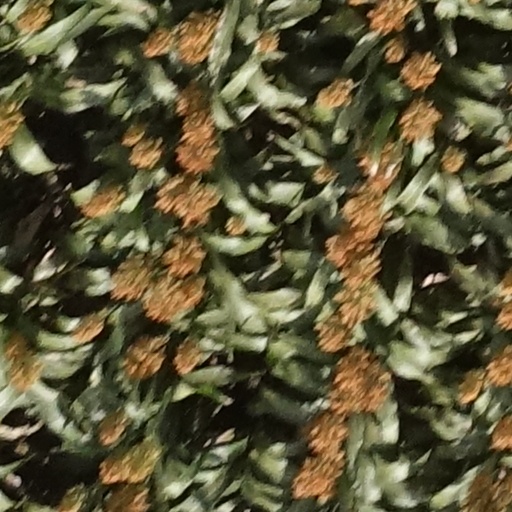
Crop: sorghum